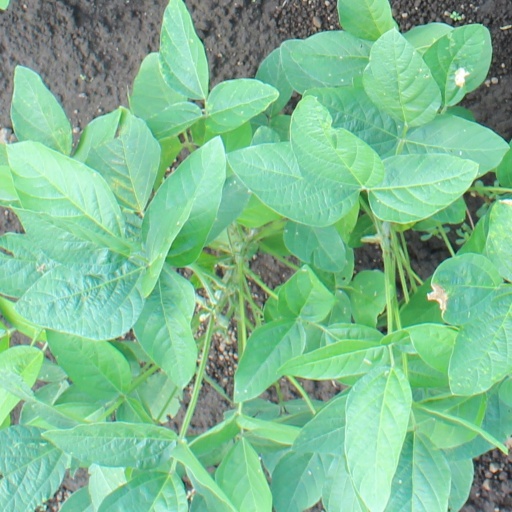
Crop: soybean